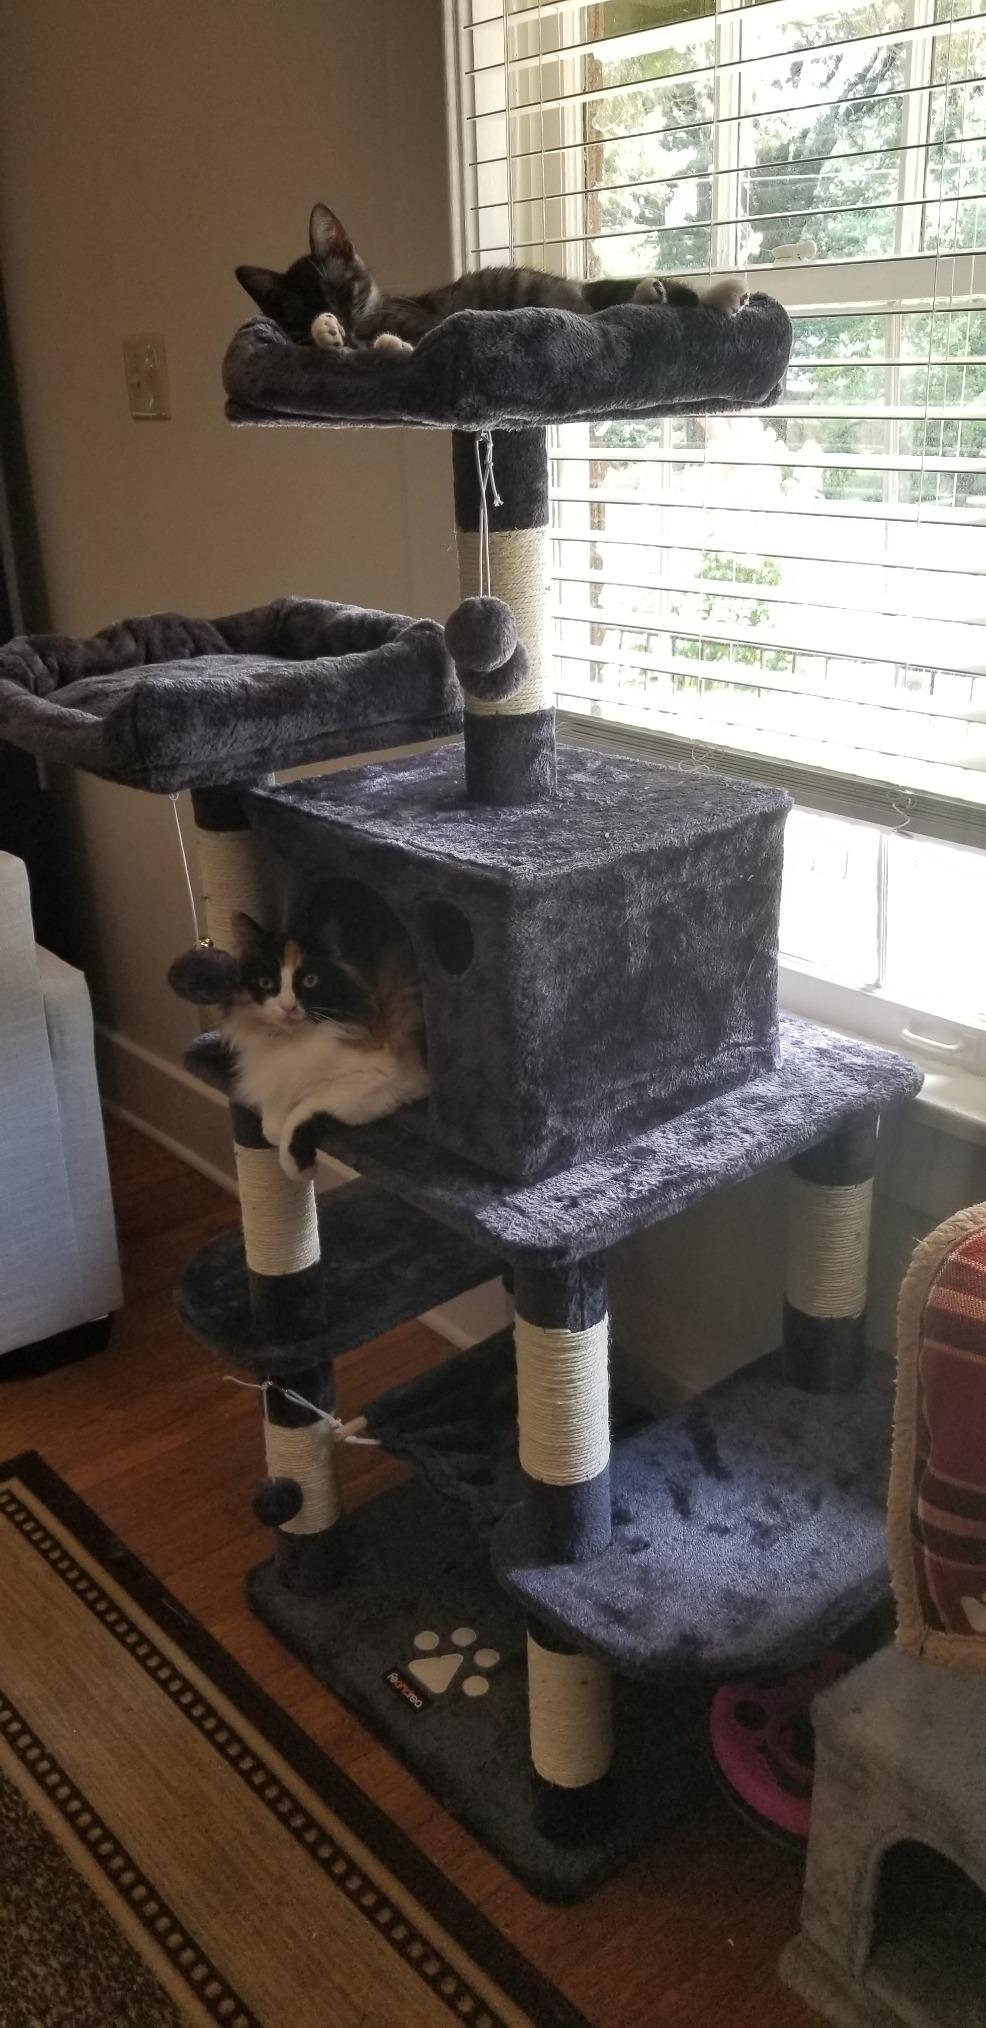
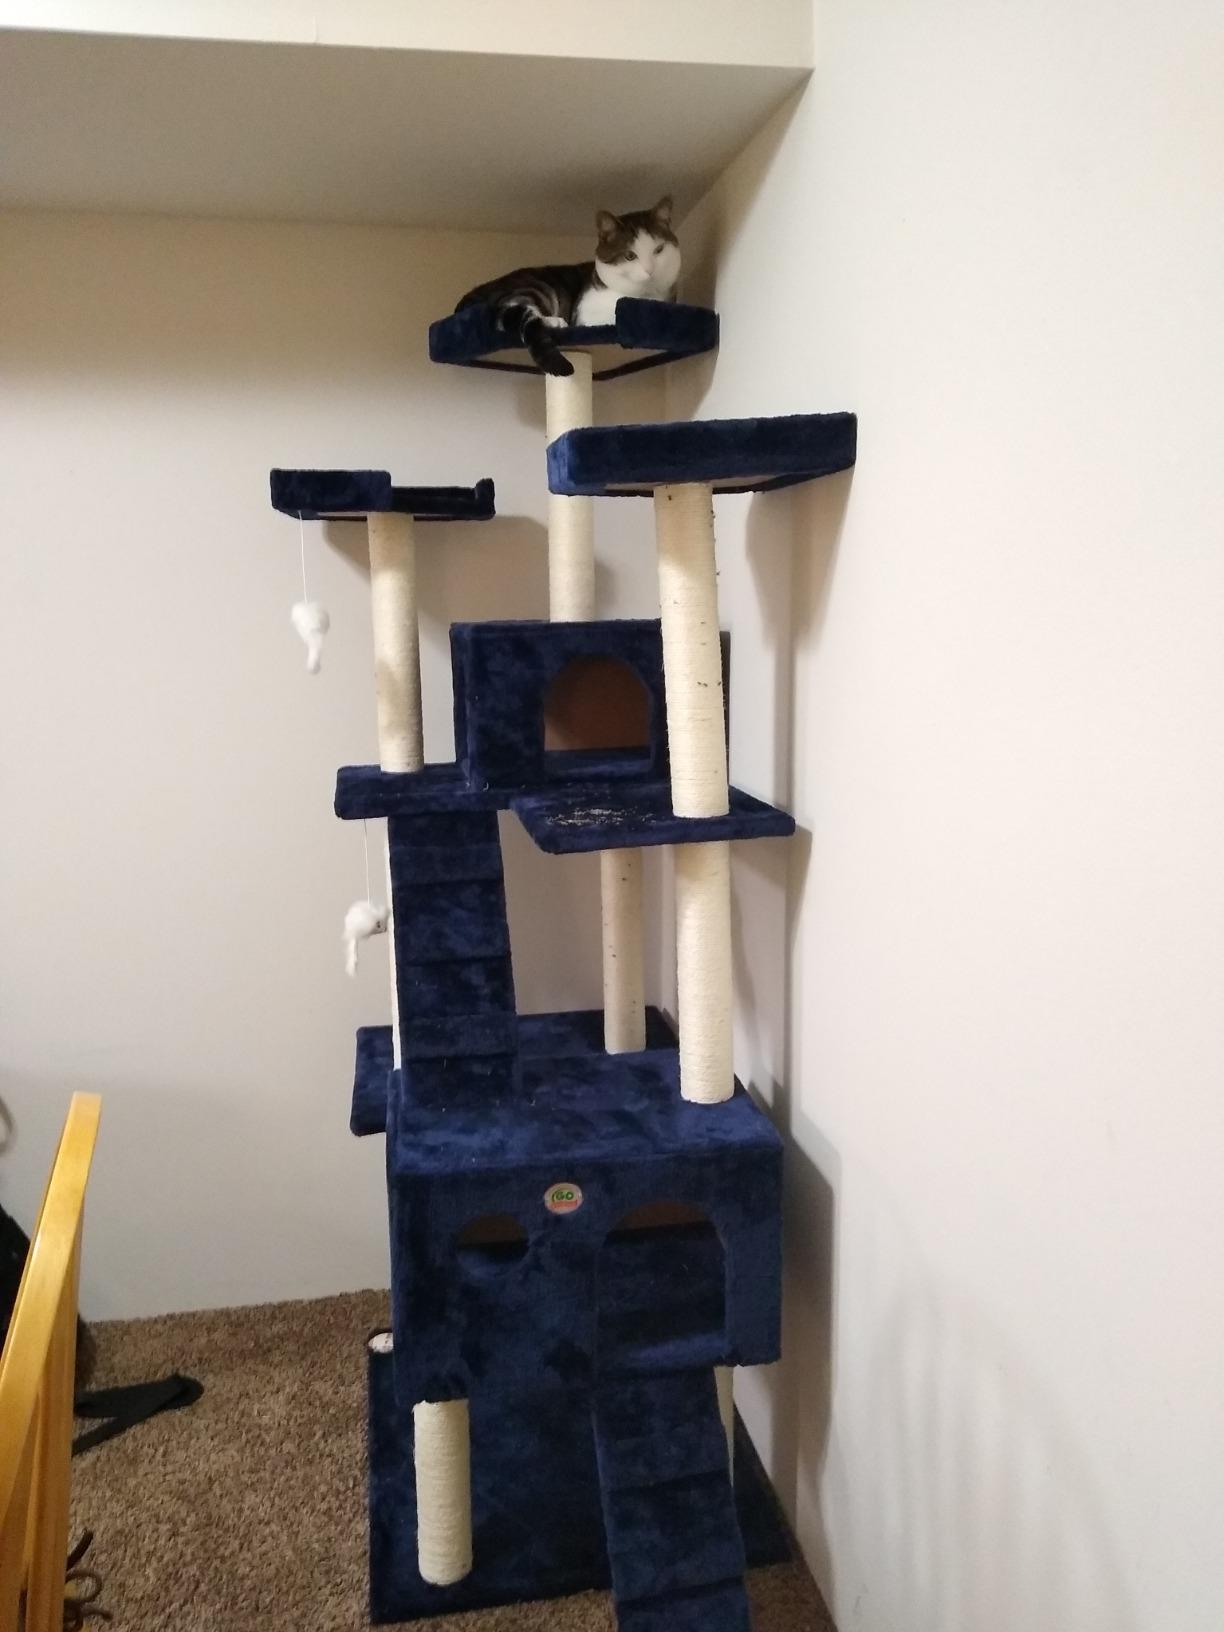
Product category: items_cat tree
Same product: no